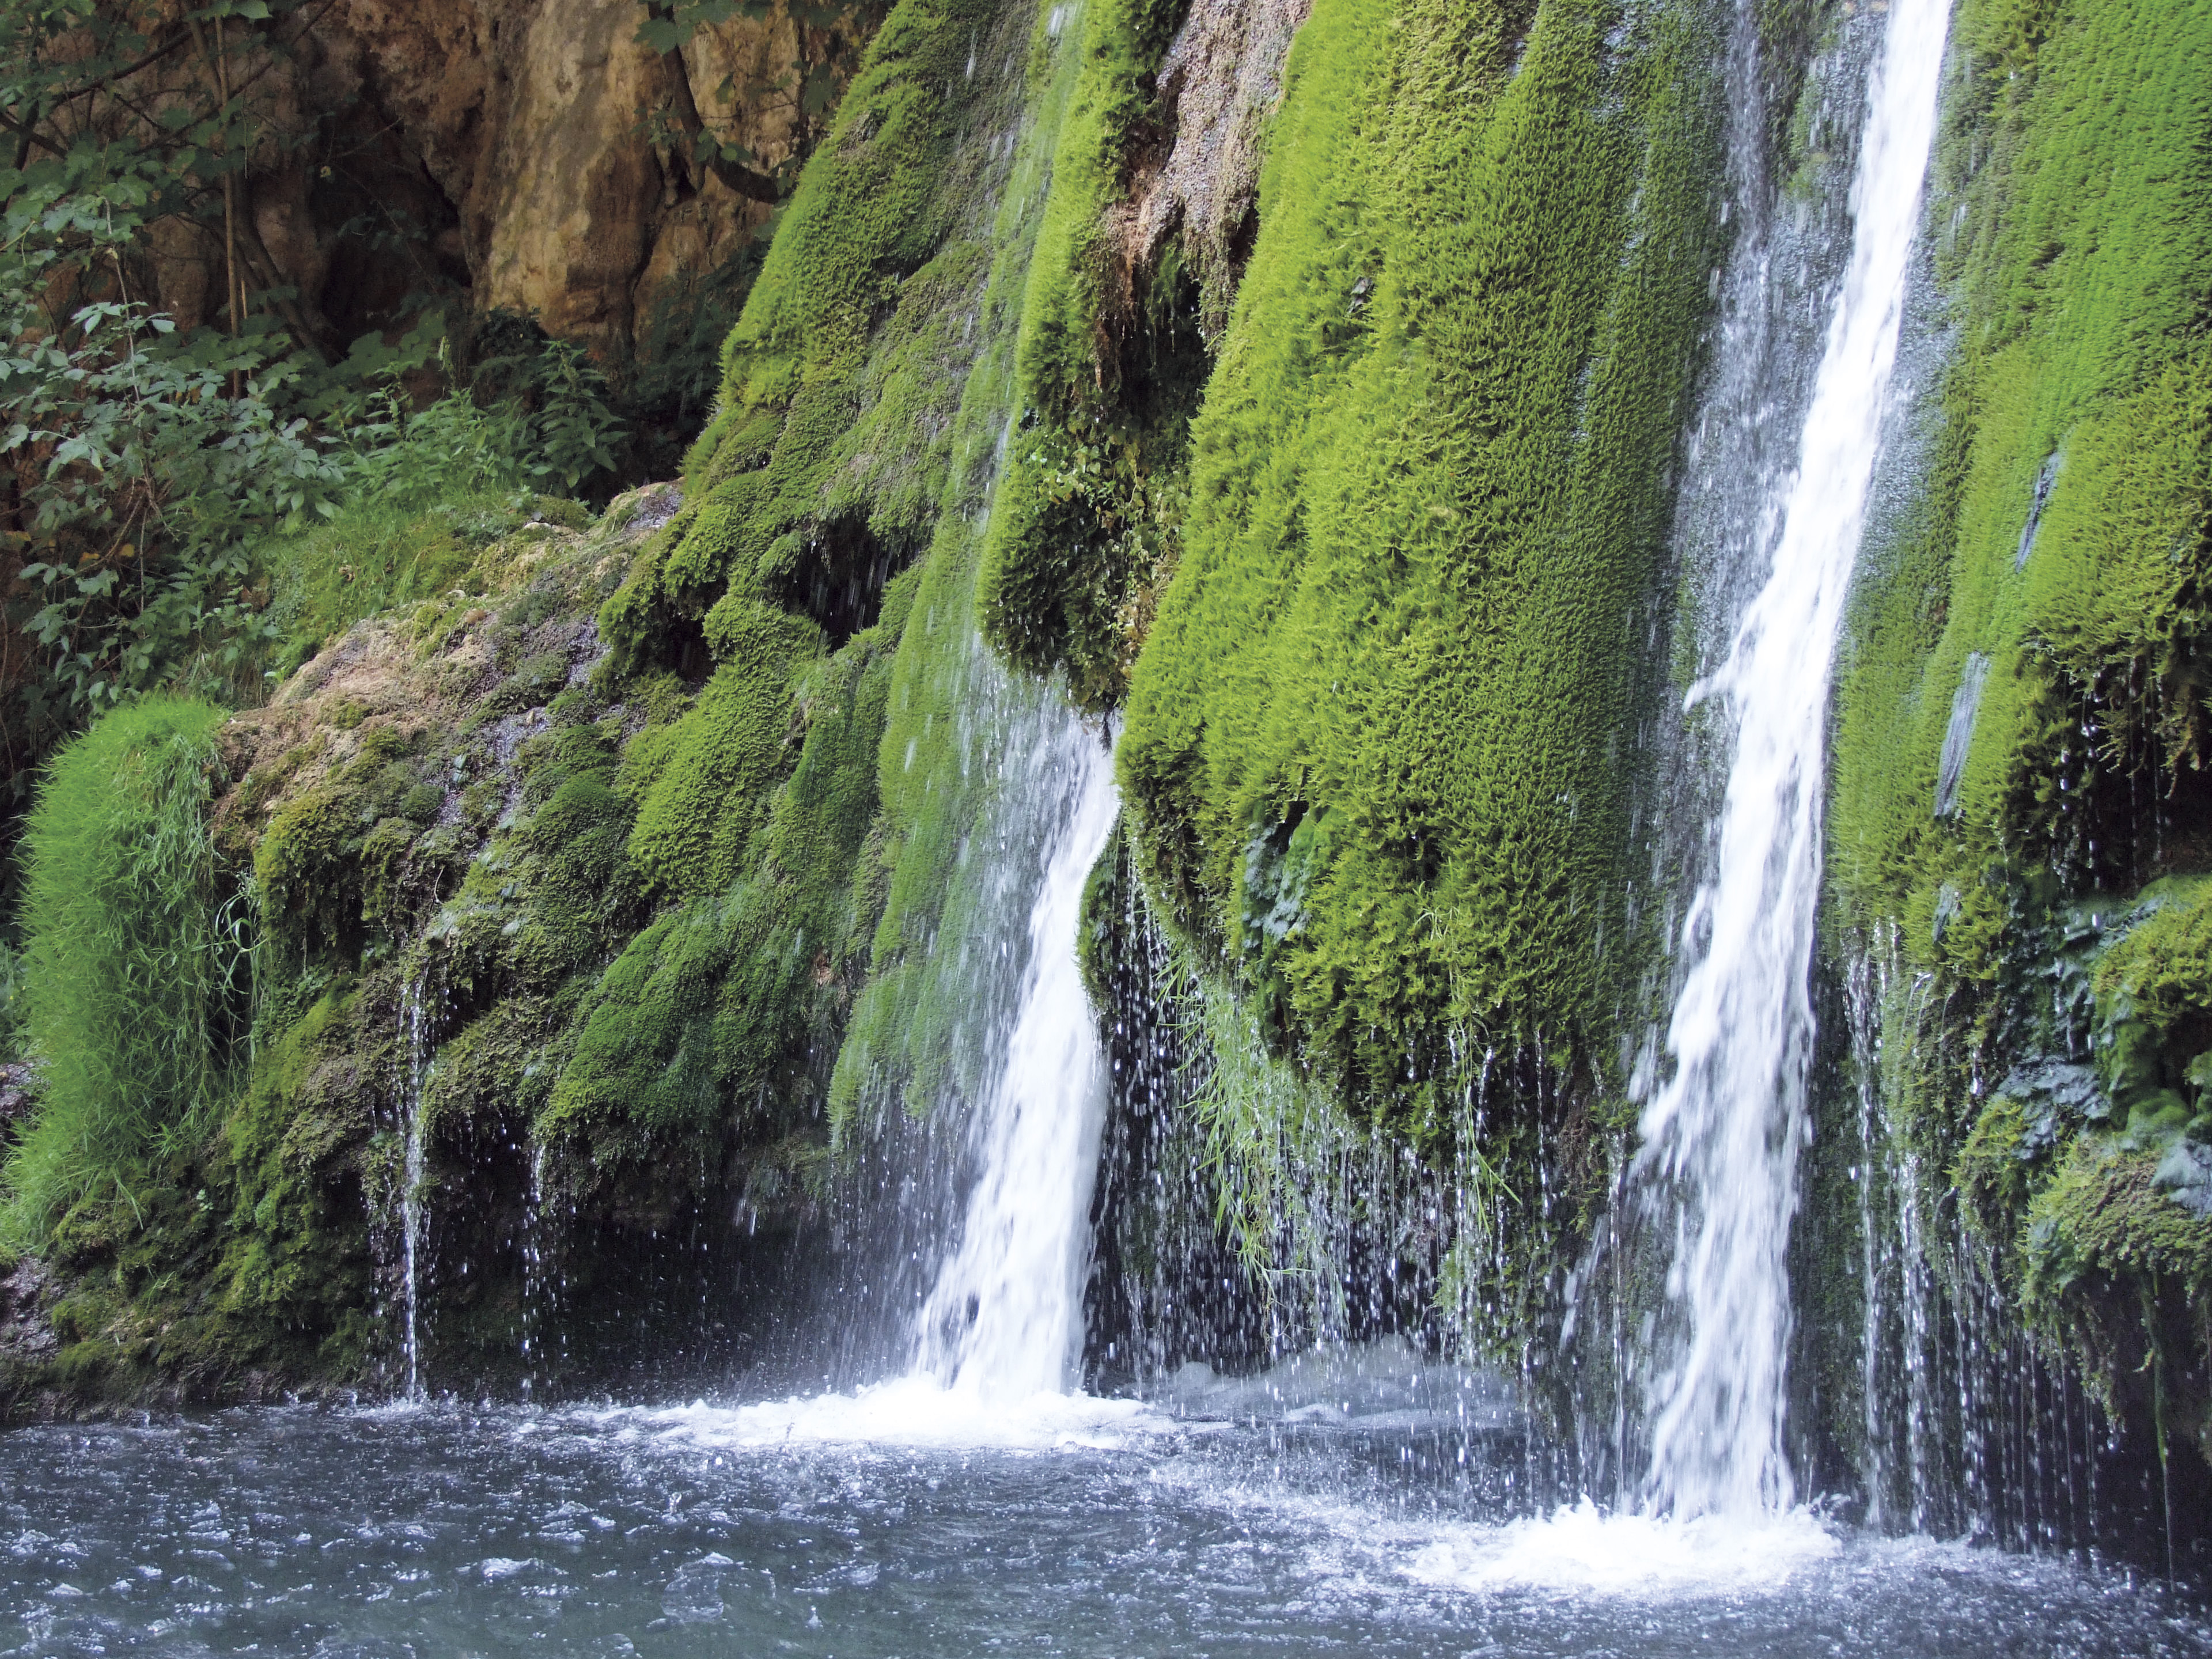
brook, stream, waterfall, water, drinking water, mountain, hike, peace, transilvania, water resources, body of water, natural landscape, nature, watercourse, nature reserve, vegetation, water feature, state park, chute, river, hill station, moss, tree, rainforest, ravine, forest, formation, valdivian temperate rain forest, plant, national park, old growth forest, rock, non vascular land plant, fluvial landforms of streams, landscape, rapid, vehicle, tropical and subtropical coniferous forests